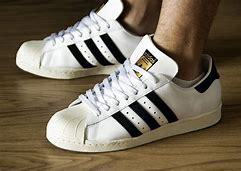
Brand: Adidas
Model: Superstar 80S